Jeanne d'Albret

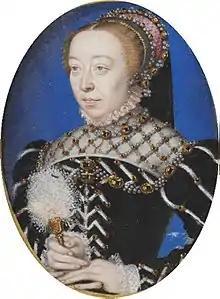
Queen Mother and French regent Catherine de' Medici. Following the Peace of Saint-Germain-en-Laye, Jeanne and Catherine arranged a marriage of convenience between their children.

Jeanne was the principal mover in negotiating the Peace of Saint-Germain-en-Laye which ended this "third war" in August 1570 after the Catholic army ran out of money. That same year, as part of the conditions set out in the peace treaty, a marriage of convenience Jeanne reluctantly agreed to was arranged between her son and King Charles IX's sister, Marguerite. This was in exchange for the right of Huguenots to hold public office in France, a privilege which they had previously been denied. Jeanne, despite her mistrust of Catherine de' Medici, accepted the latter's invitation for a personal meeting to negotiate the marriage settlement.